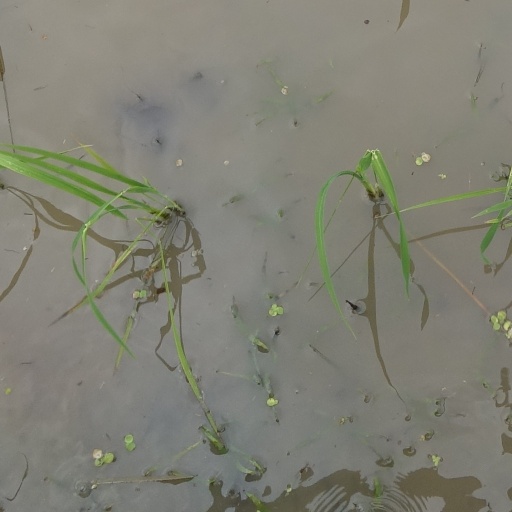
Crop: rice